Mutualism (economic theory)

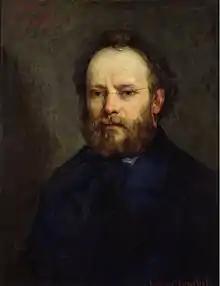
Pierre-Joseph Proudhon, the first self-described anarchist and the primary proponent of mutualism

The term "mutualist" was adopted in 1828 by the "canuts" of Lyon, who went on to lead a series of revolts throughout the 1830s. At this same time, the young French activist Pierre-Joseph Proudhon was first being drawn towards Fourier's utopian socialism; by 1843, Proudhon had joined the Mutualists in Lyon. The adoption of the term "mutualist" by Proudhon and his development of anarchism would result in a shift of its meaning and understanding.